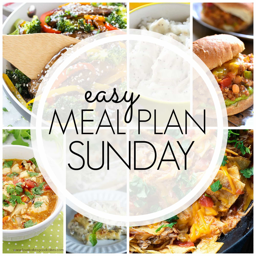
easy meal plan sunday - a dash of sanity